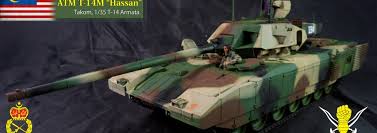
Label: T-14